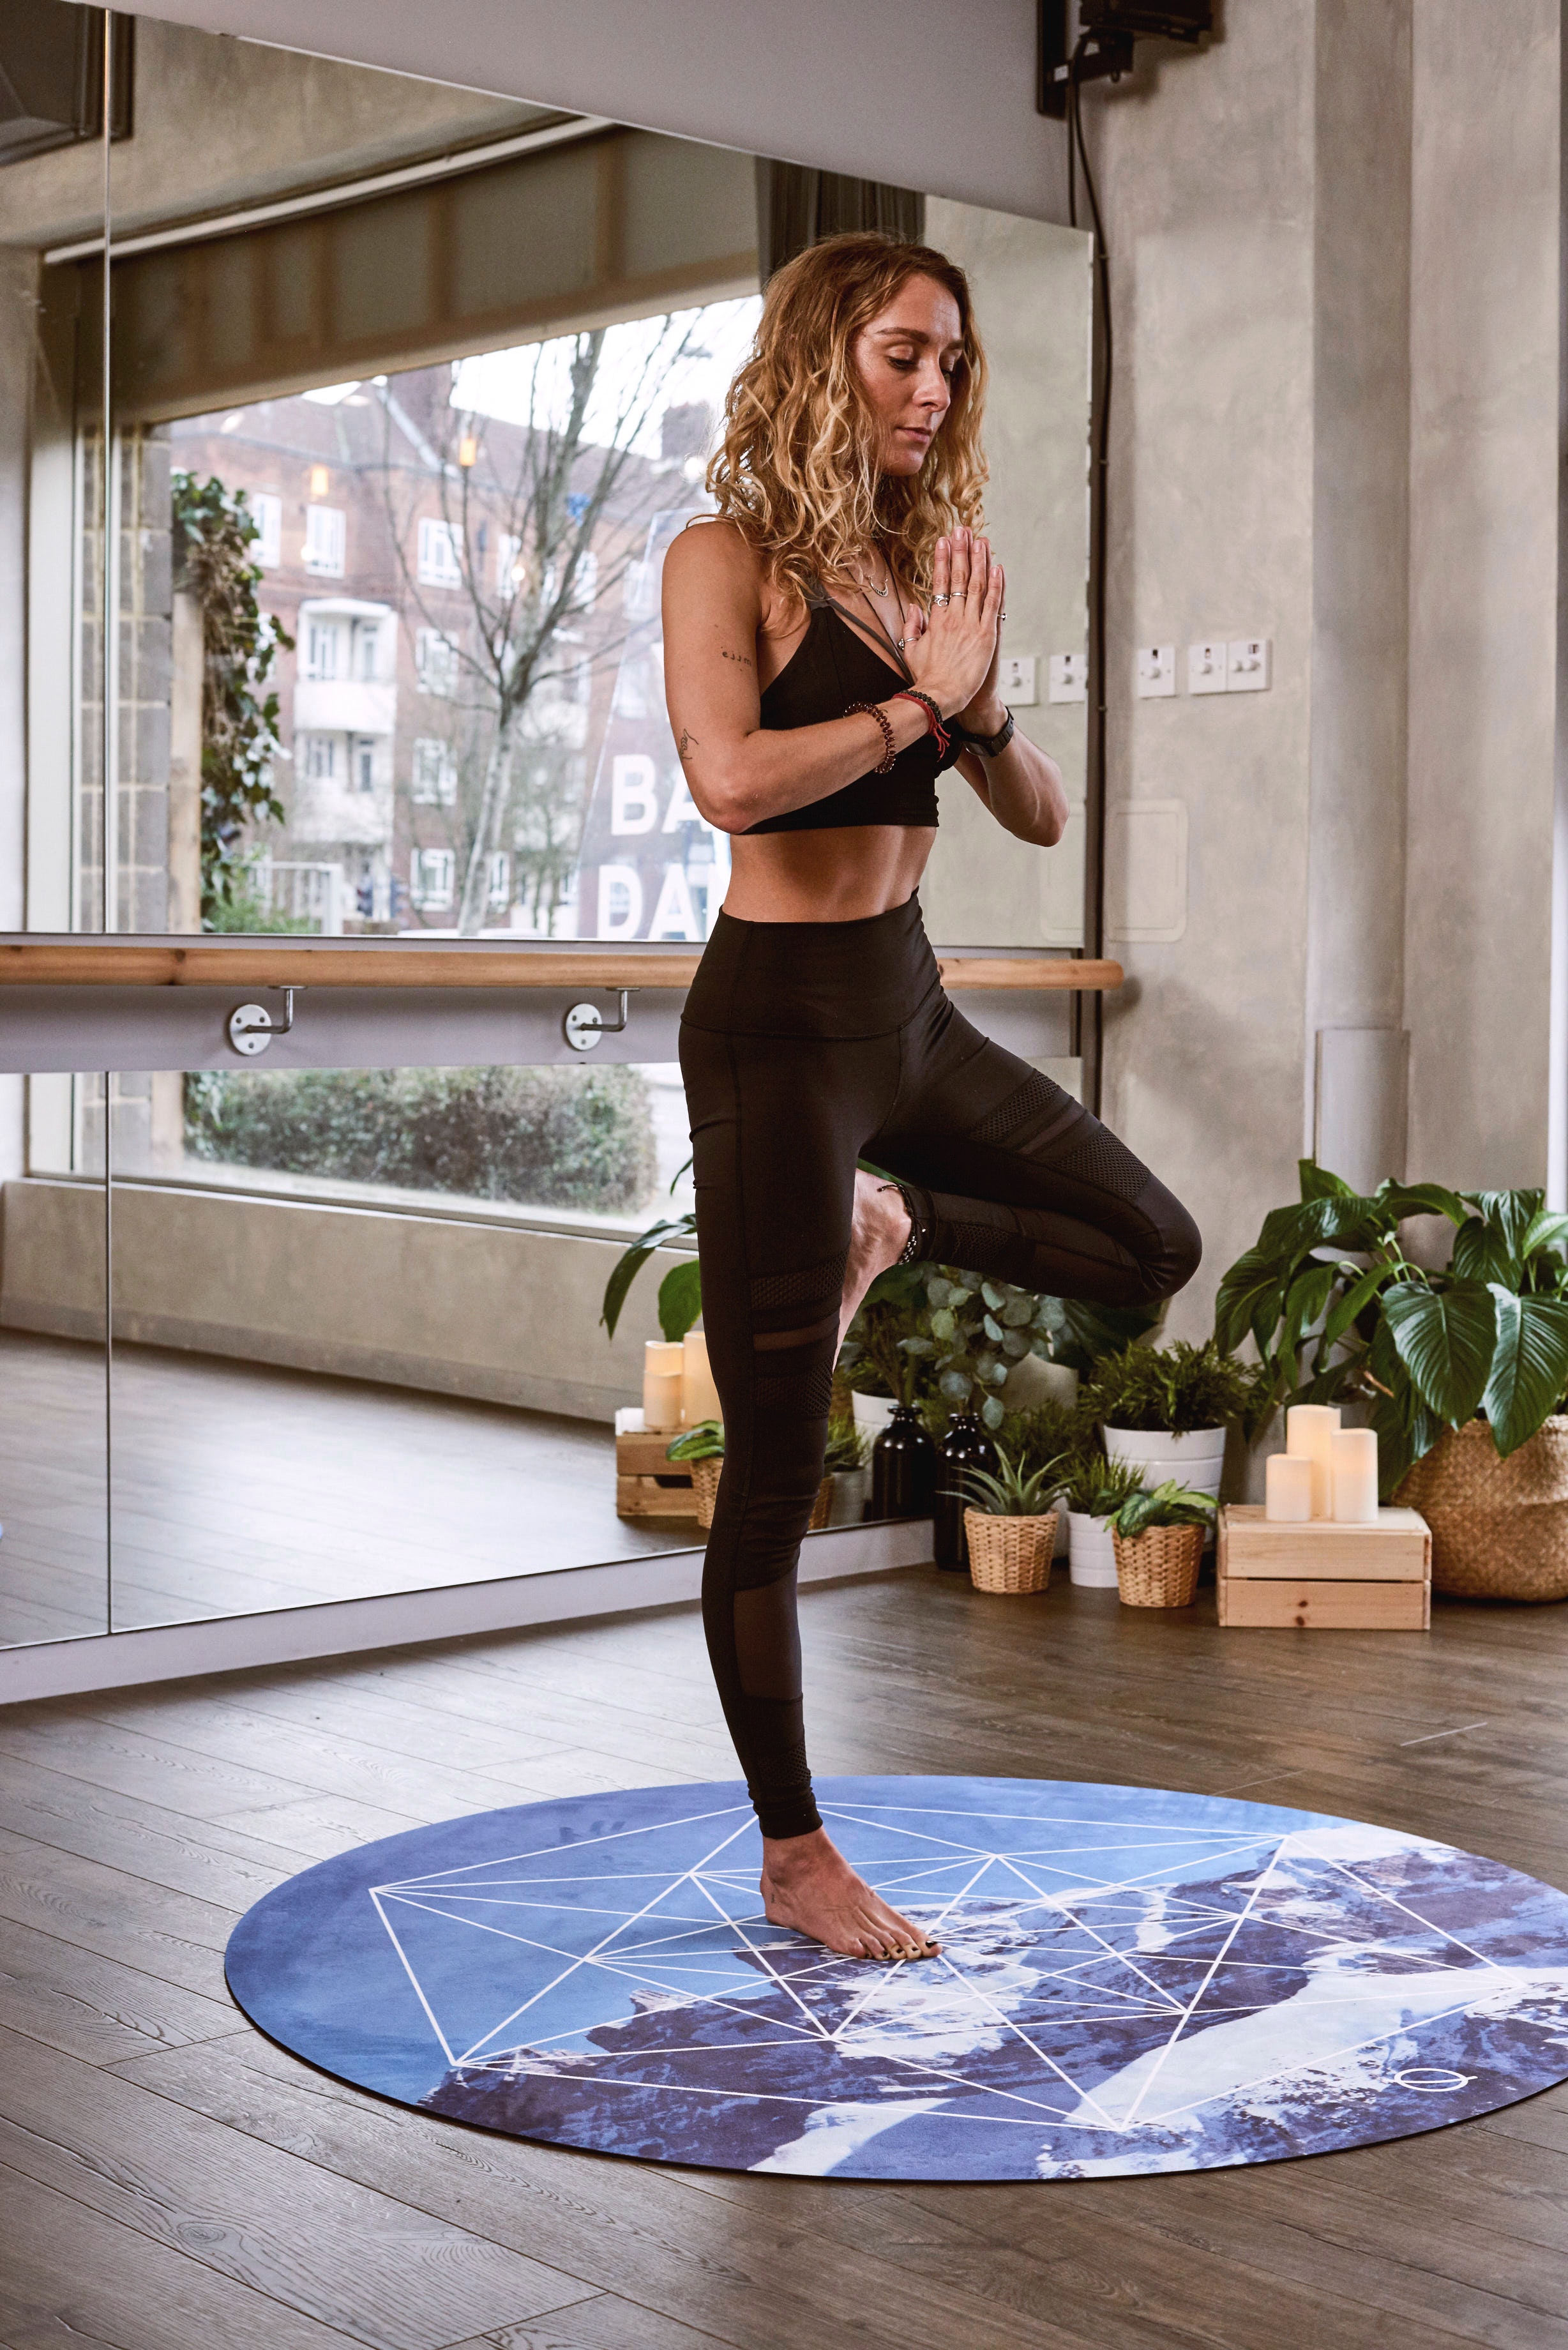
clothing, leg, physical fitness, leggings, thigh, tights, water, sportswear, yoga pant, shoulder, joint, Active pants, knee, photography, trousers, photo shoot, muscle, fashion accessory, yoga, waist, yoga mat, human leg, exercise, abdomen, balance